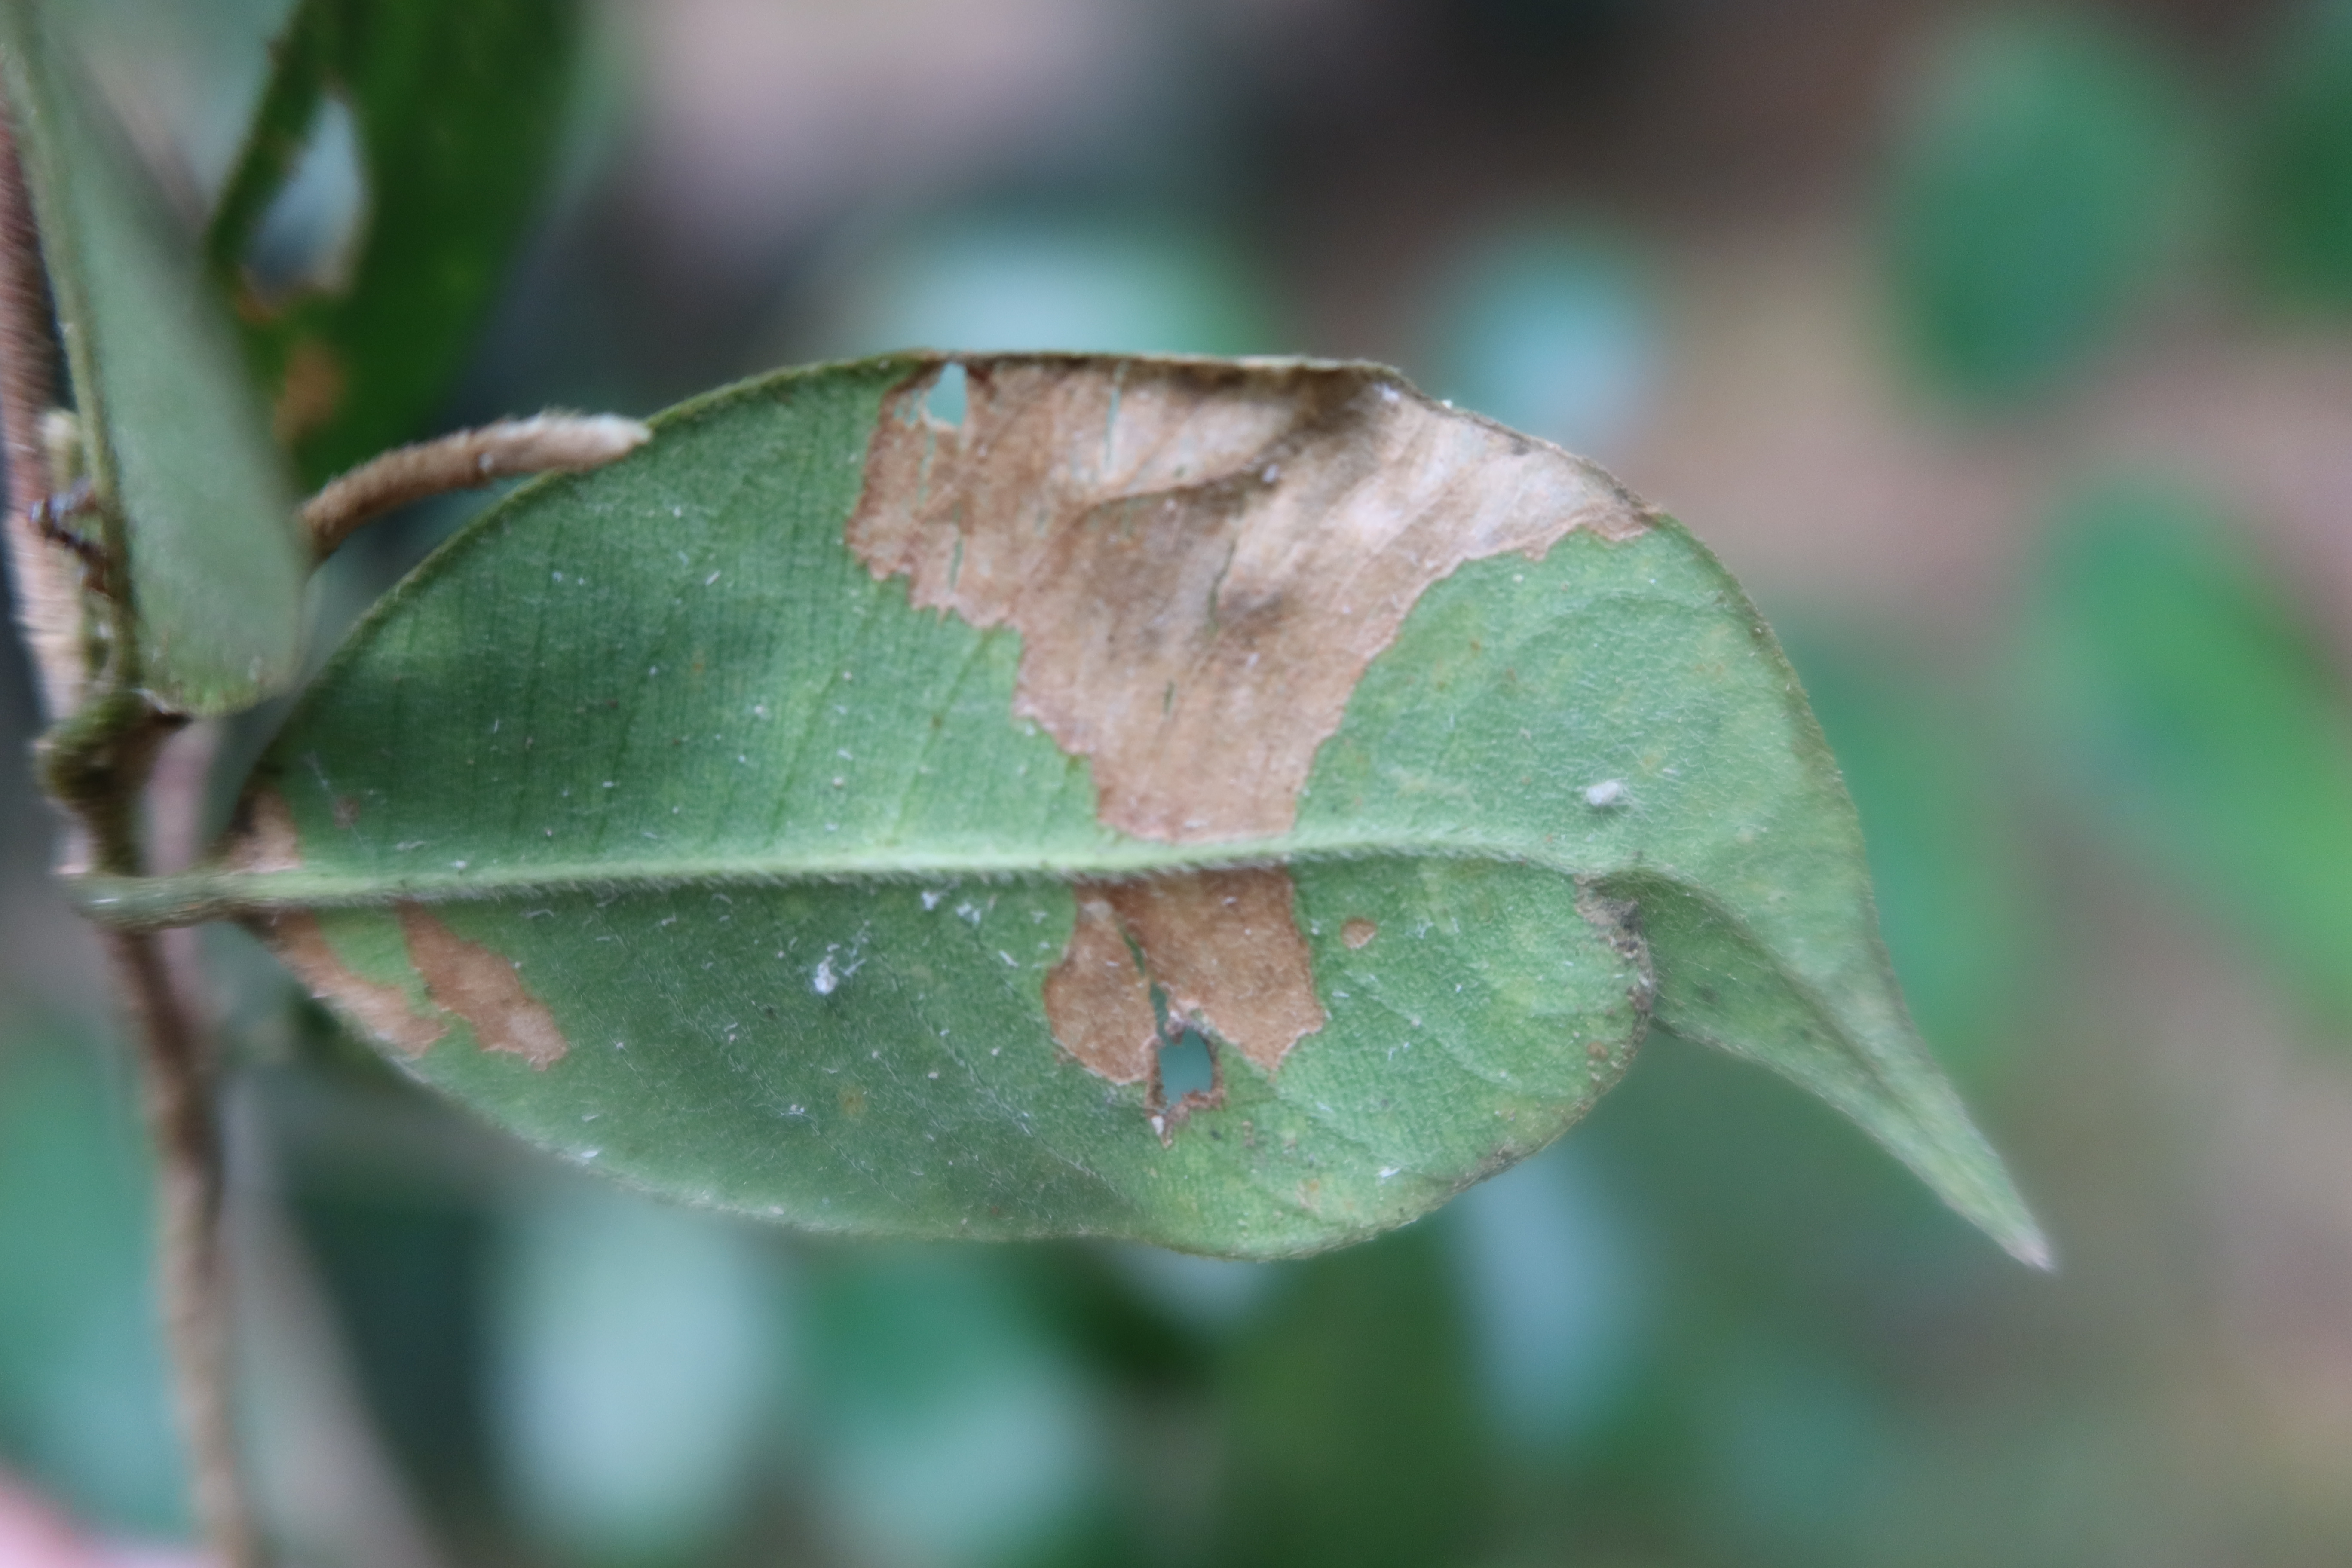
Label: Anthracnose